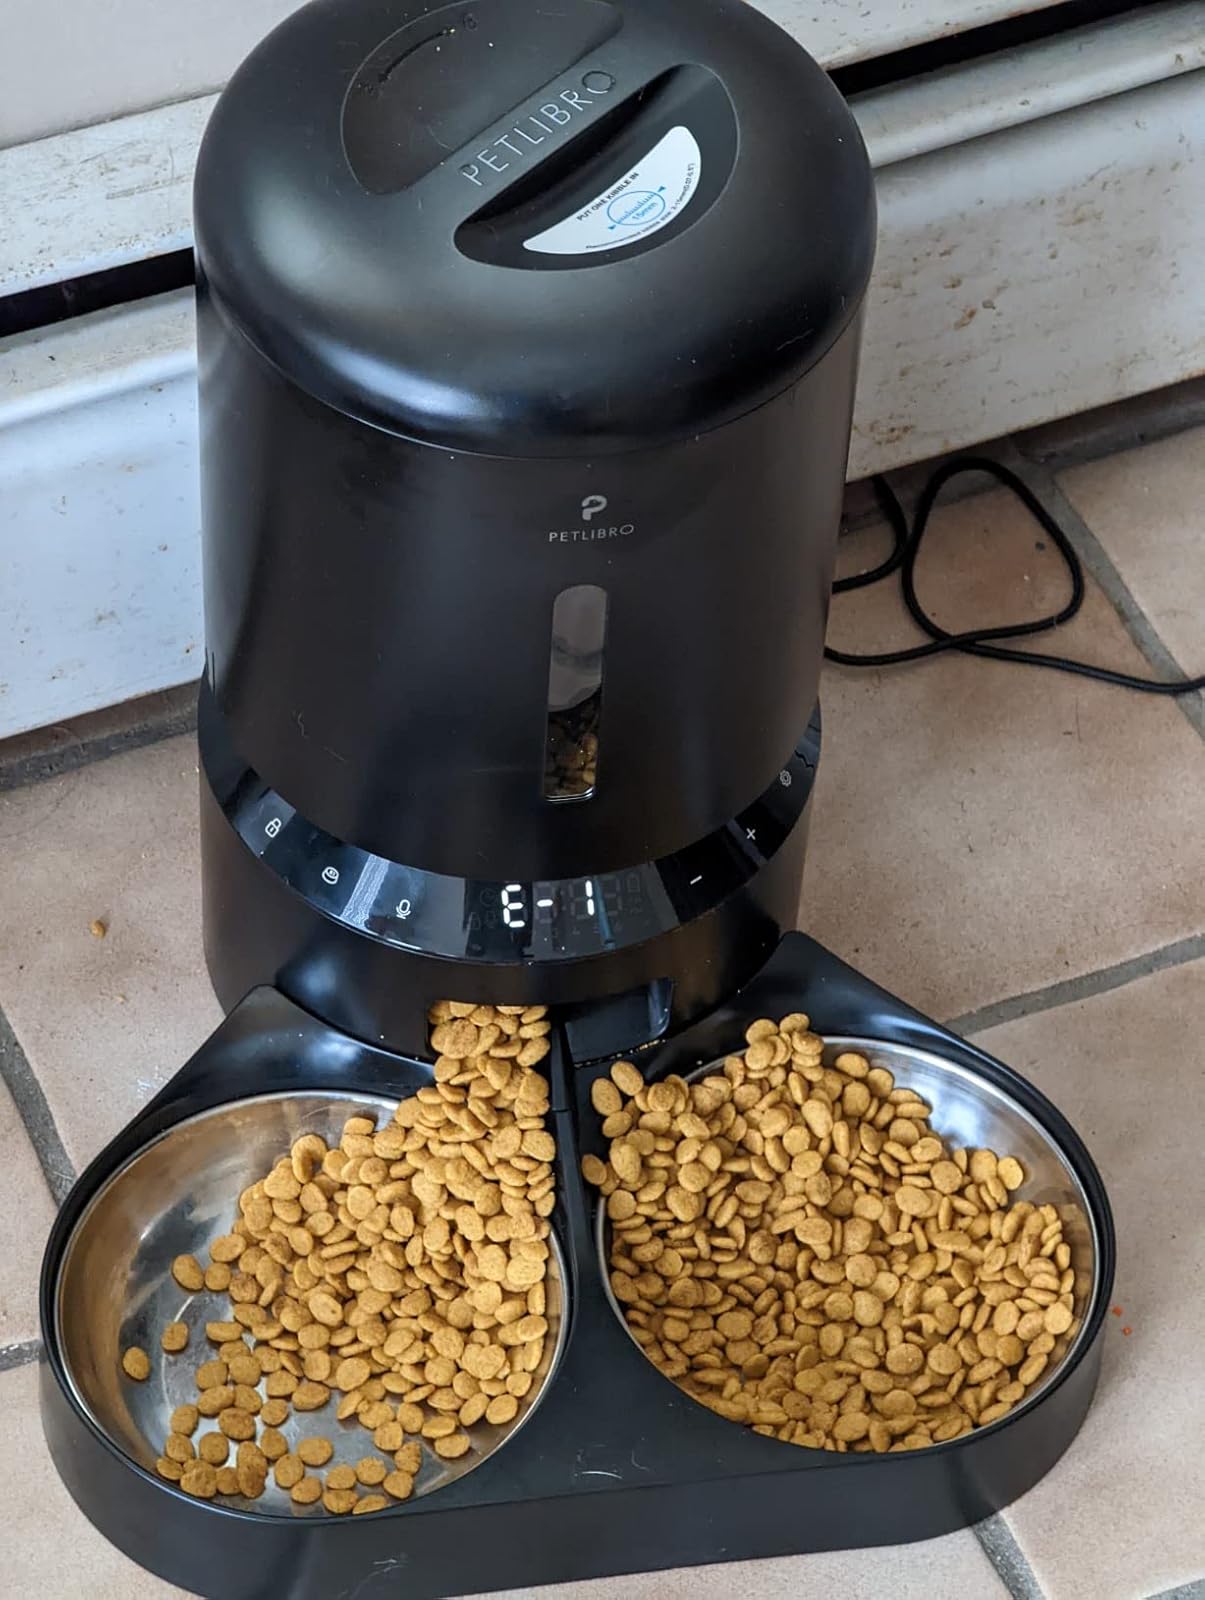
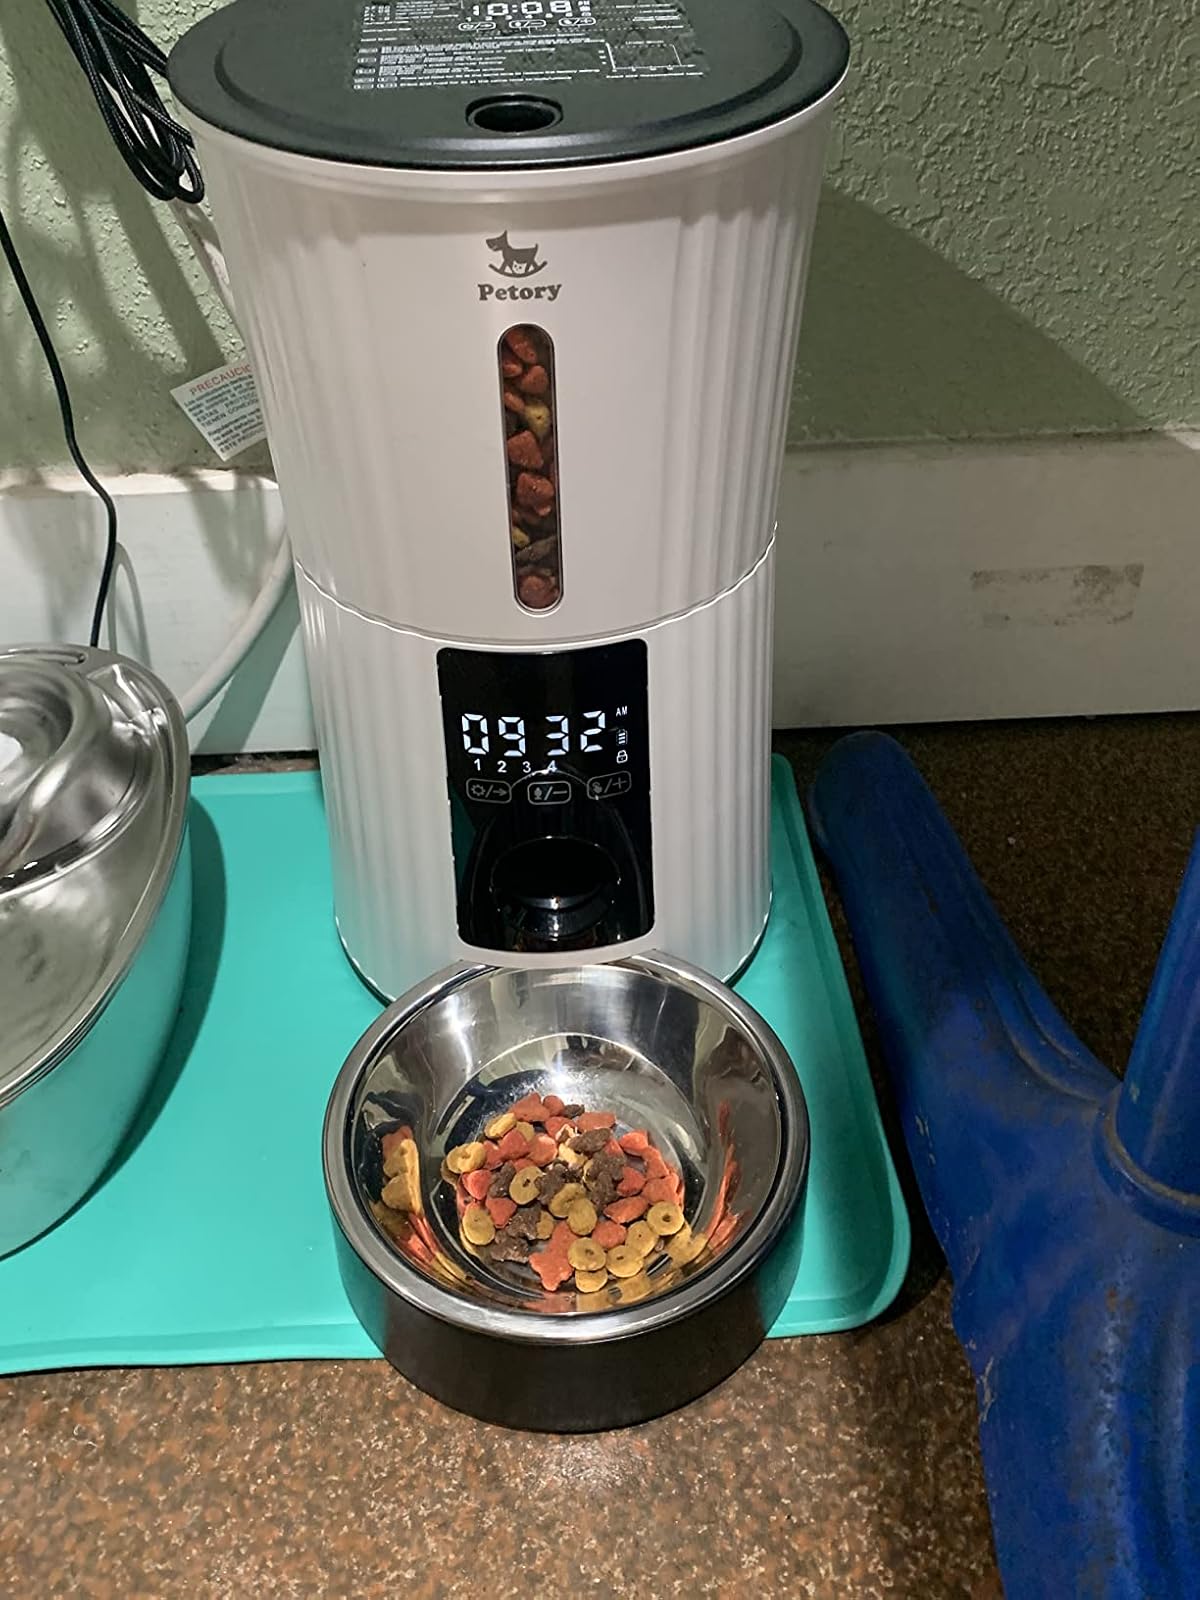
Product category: items_feeder
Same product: no